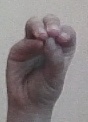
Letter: ha